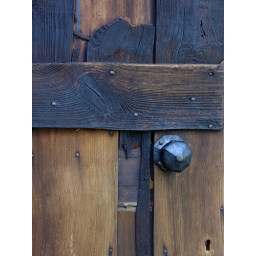
Detail of a door at Queen Charlotte's house in Kew Gardens